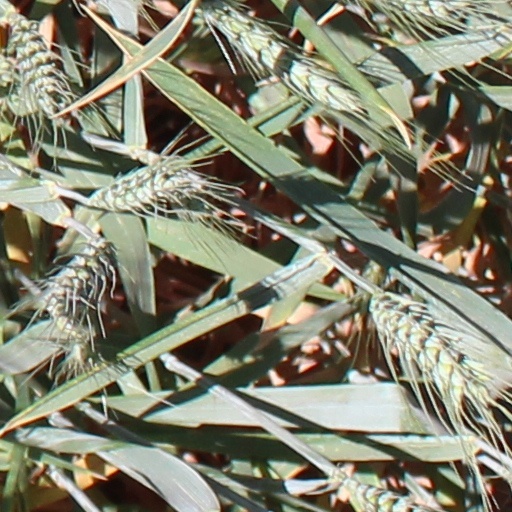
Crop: wheat